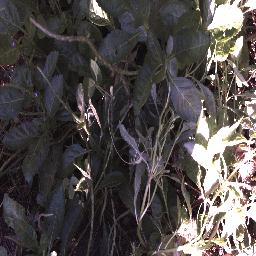
Label: snake_weed